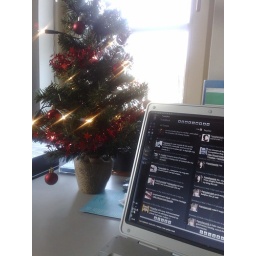
Christmas in my home office